Helena Vatanen

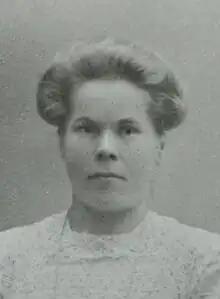
Helena Vatanen

Helena Vatanen (née "Immonen"; 28 December 1871, in Eno – 16 April 1937) was a Finnish farmworker's wife and politician. She was a member of the Parliament of Finland from 1911 to 1913, representing the Social Democratic Party of Finland (SDP).